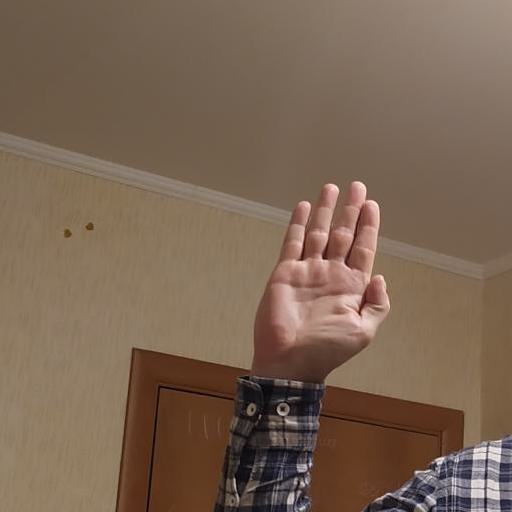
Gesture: stop